Poseidon

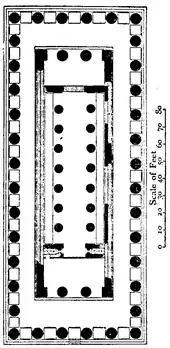
Plan of the second temple of Hera, Paestum (traditionally temple of Poseidon)

Many festivals all over Greece, in the Ionic cities and in Italy were celebrated in honour of Poseidon.